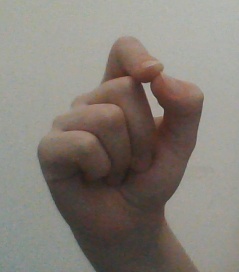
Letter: fa